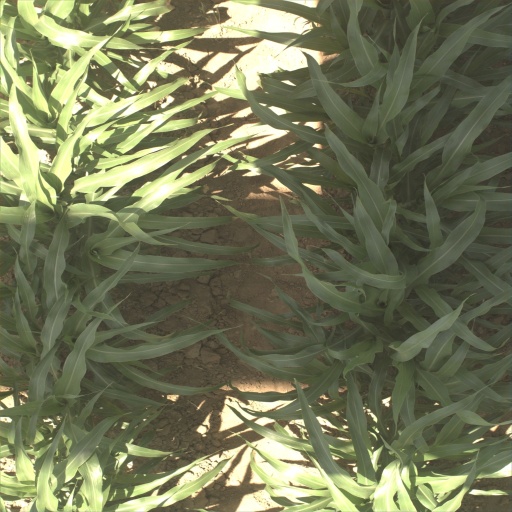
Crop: sorghum